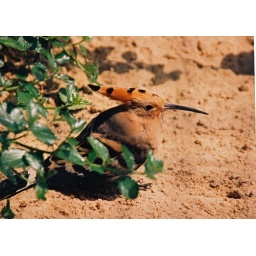
Beautiful little bird in the sand